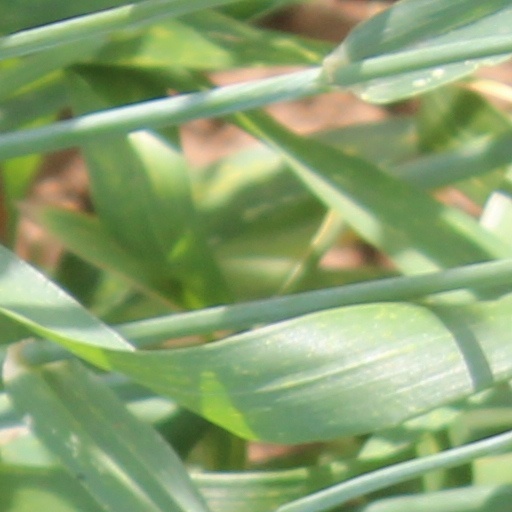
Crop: wheat